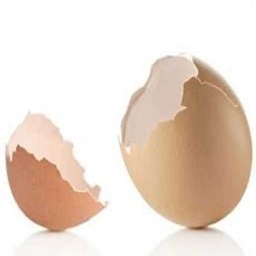
Label: eggshells